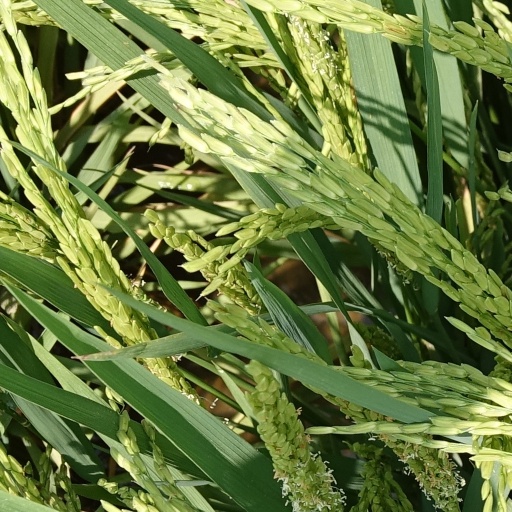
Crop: rice